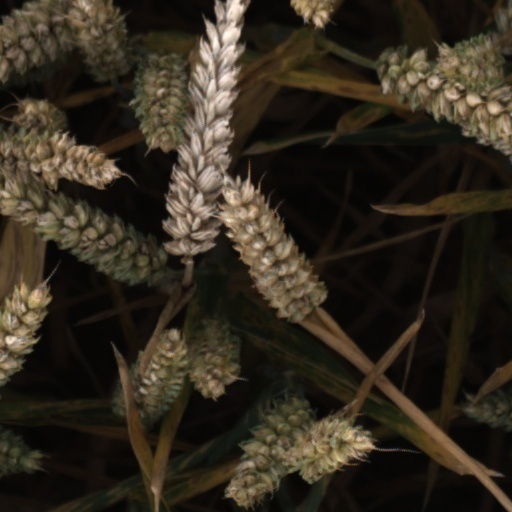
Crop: wheat